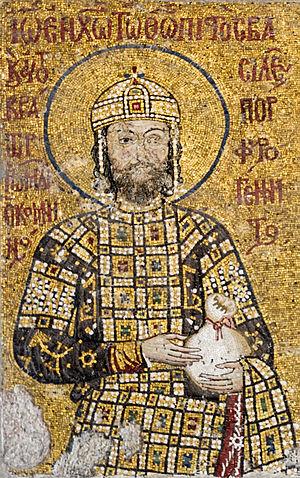
Jean Axouch, d'origine turque seldjoukide, a été un conseiller et un ami de Jean II Comnène. Il se montra fidèle successivement à Jean et Manuel Iᵉʳ lors de leurs couronnements.
Alexis Iᵉʳ Comnène, né vers 1058 et mort le 15 août 1118, est un empereur byzantin du 4 avril 1081 au 15 août 1118. Il est le troisième fils du curopalate Jean Comnène et d'Anne Dalassène et le neveu de l'empereur Isaac Iᵉʳ.
L’histoire de l’Empire byzantin s’étend du IVᵉ siècle à 1453. En tant qu’héritier de l’Empire romain, l’Empire romain d’Orient, aussi nommé l’Empire byzantin, puise ses origines dans la fondation même de Rome. Dès lors, le caractère prédominant de l’histoire byzantine est l’exceptionnelle longévité de cet empire pourtant confronté à d’innombrables défis tout au long de son existence comme en témoigne le grand nombre de sièges que dut subir sa capitale, Constantinople. La création de cette dernière par Constantin en 330 peut constituer un deuxième point de départ à l’histoire de l’Empire byzantin avec la division définitive de l’Empire romain en 395. En effet, l'emplacement de Constantinople au carrefour entre l'Orient et l'Occident contribua grandement à l'immense richesse de l'Empire byzantin. Cette richesse couplée à son très grand prestige firent de lui un empire respecté mais aussi très convoité. En outre, la richesse des sources historiques byzantines permet d'avoir un aperçu complet et détaillé de l'histoire byzantine, bien que l’impartialité des historiens, souvent proches du pouvoir, est parfois contestable.